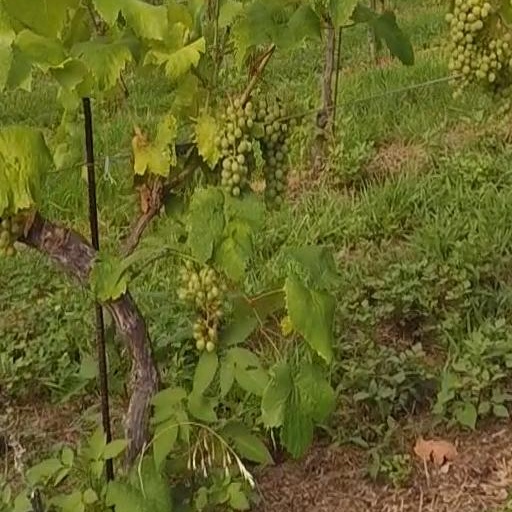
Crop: grape